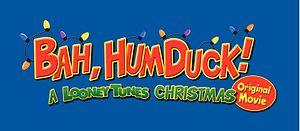
Le Noël des Looney Tunes est un long-métrage d'animation sorti directement en DVD en 2006 et mettant en vedette les Looney Tunes, réalisé par Charles Visser. Le film est une parodie du conte de Charles Dickens Un chant de Noël.